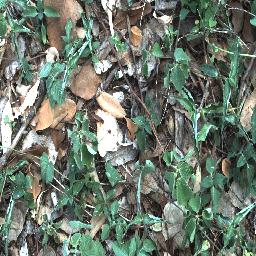
Label: negative